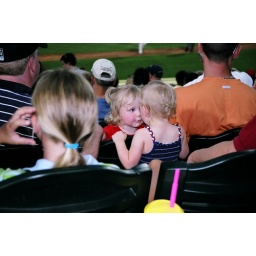
these two cute little girls where in front of us